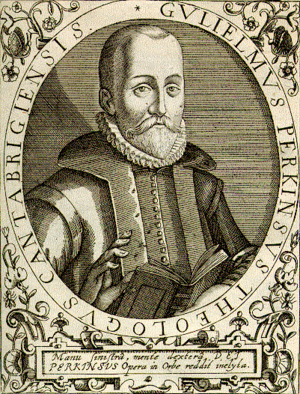
William Perkins est un théologien anglais, anglican, qui s'est illustré sous le règne d'Élisabeth Iʳᵉ. Il est une des premières sources du mouvement puritain en Angleterre.